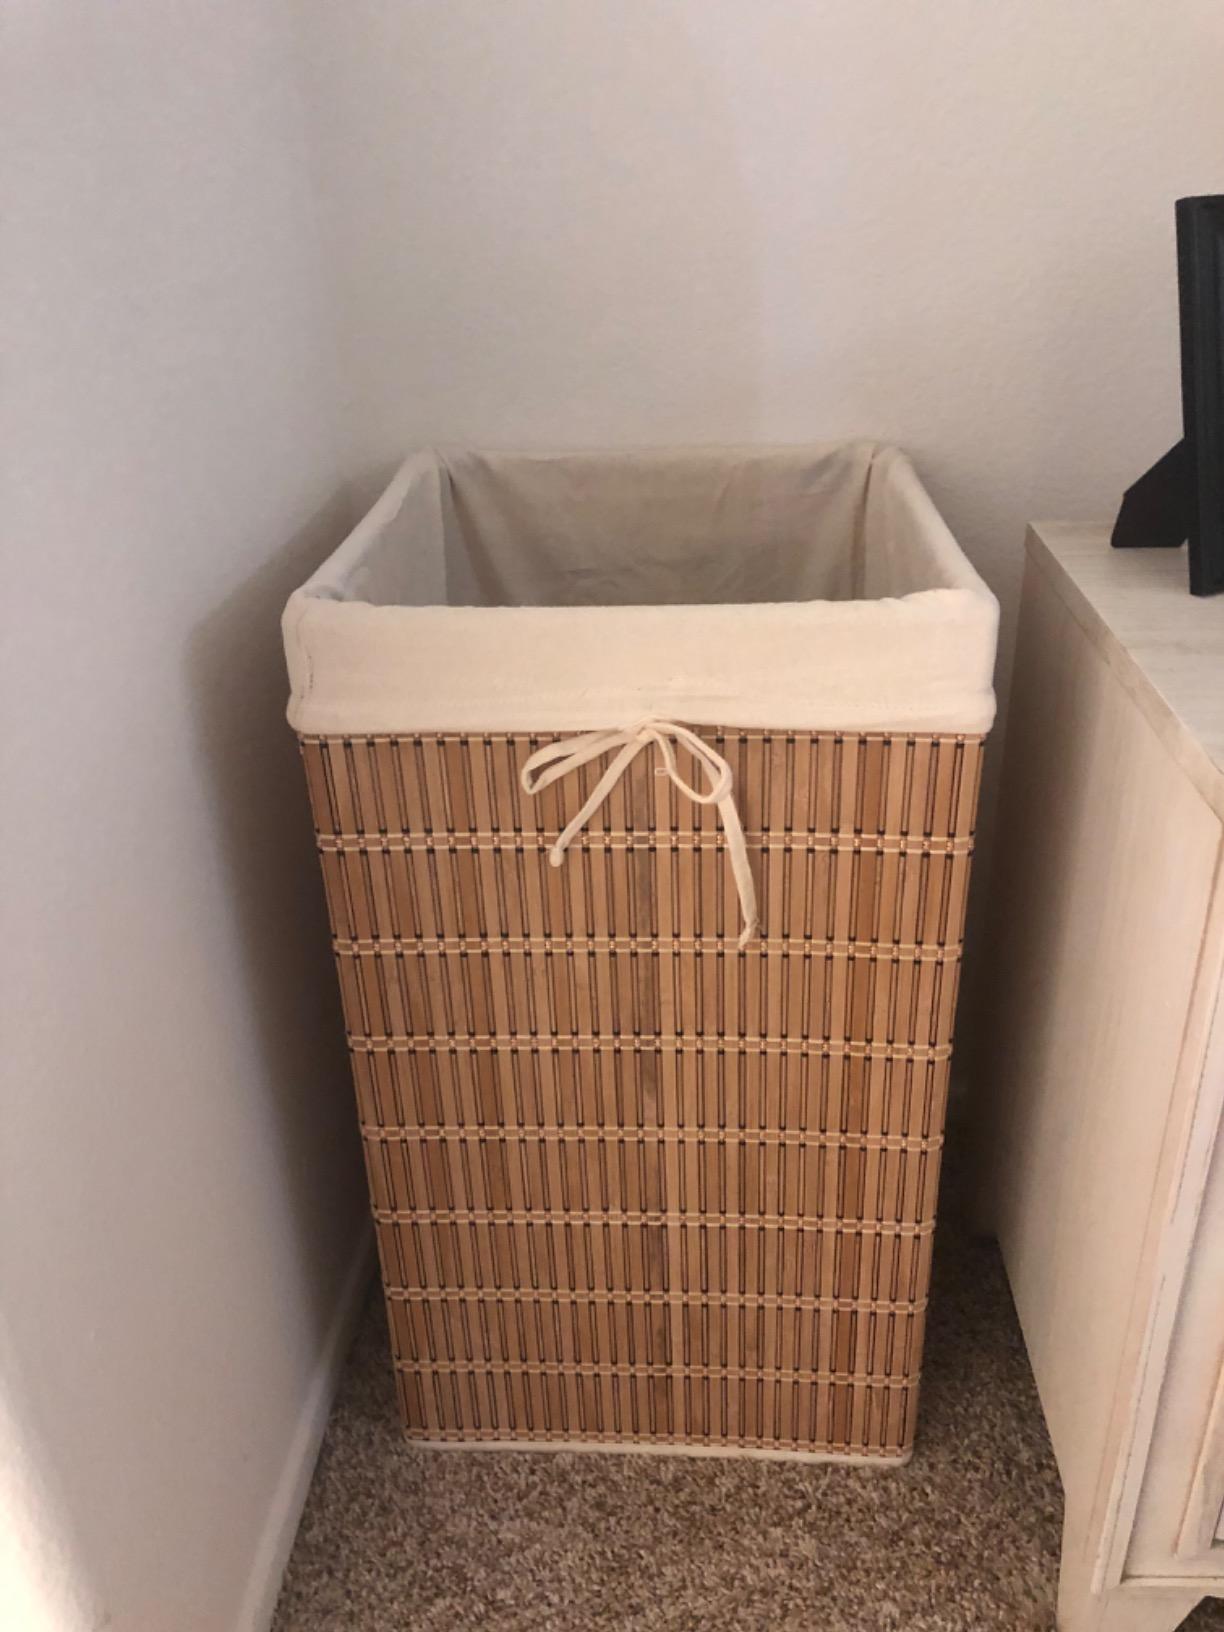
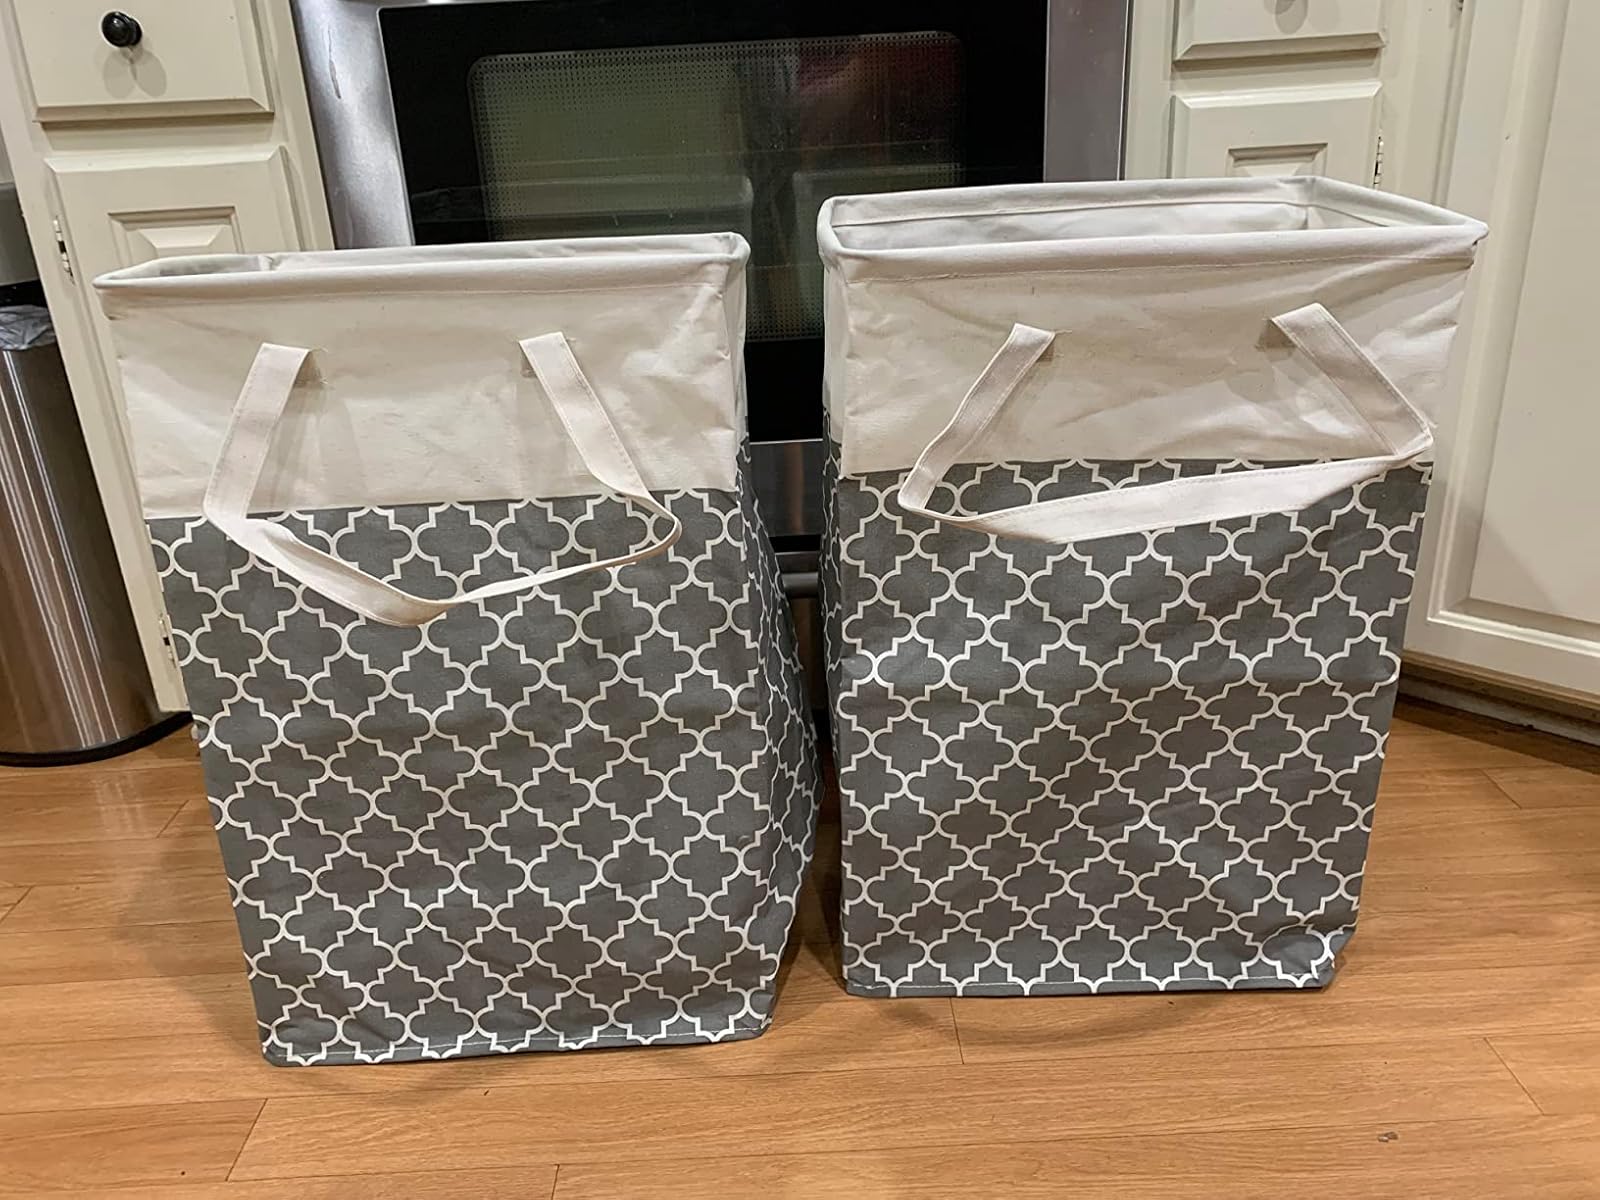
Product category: items_hamper
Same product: no